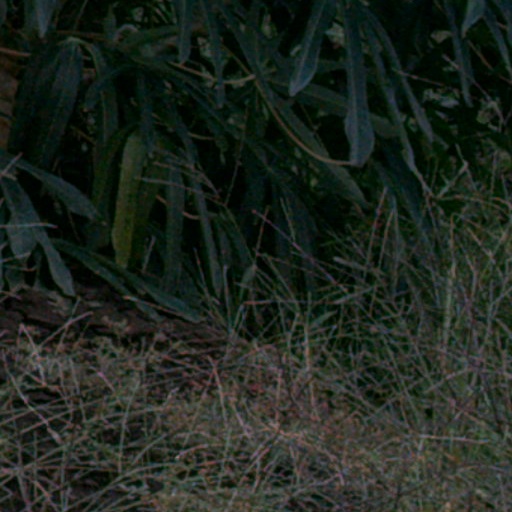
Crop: cassava